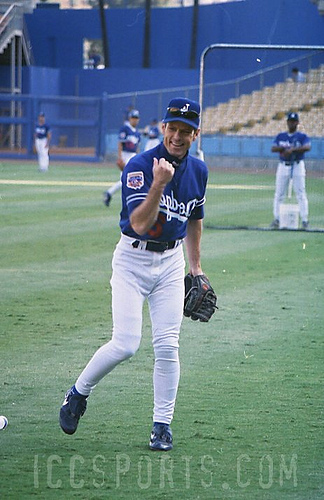
một người đàn ông đang cầm găng tay và ăn mừng ở trên sân